HHV-8-associated MCD

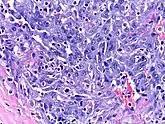
Micrograph of a Kaposi sarcoma in a lymph node biopsy of a patient with HHV8-associated MCD.

HHV-8-associated MCD is known to be caused by infection with human herpesvirus-8. The HHV-8 virus is commonly found in healthy individuals showing no signs of disease, but it is also known to cause diseases such as Kaposi sarcoma and HHV-8-associated MCD. Diseases caused by HHV-8 are seen most frequently in the setting of immune dysfunction related to factors such as HIV infection or use of immunosuppressant medications; however, HHV-8-associated diseases, including HHV-8-associated MCD, have been reported in otherwise healthy individuals.